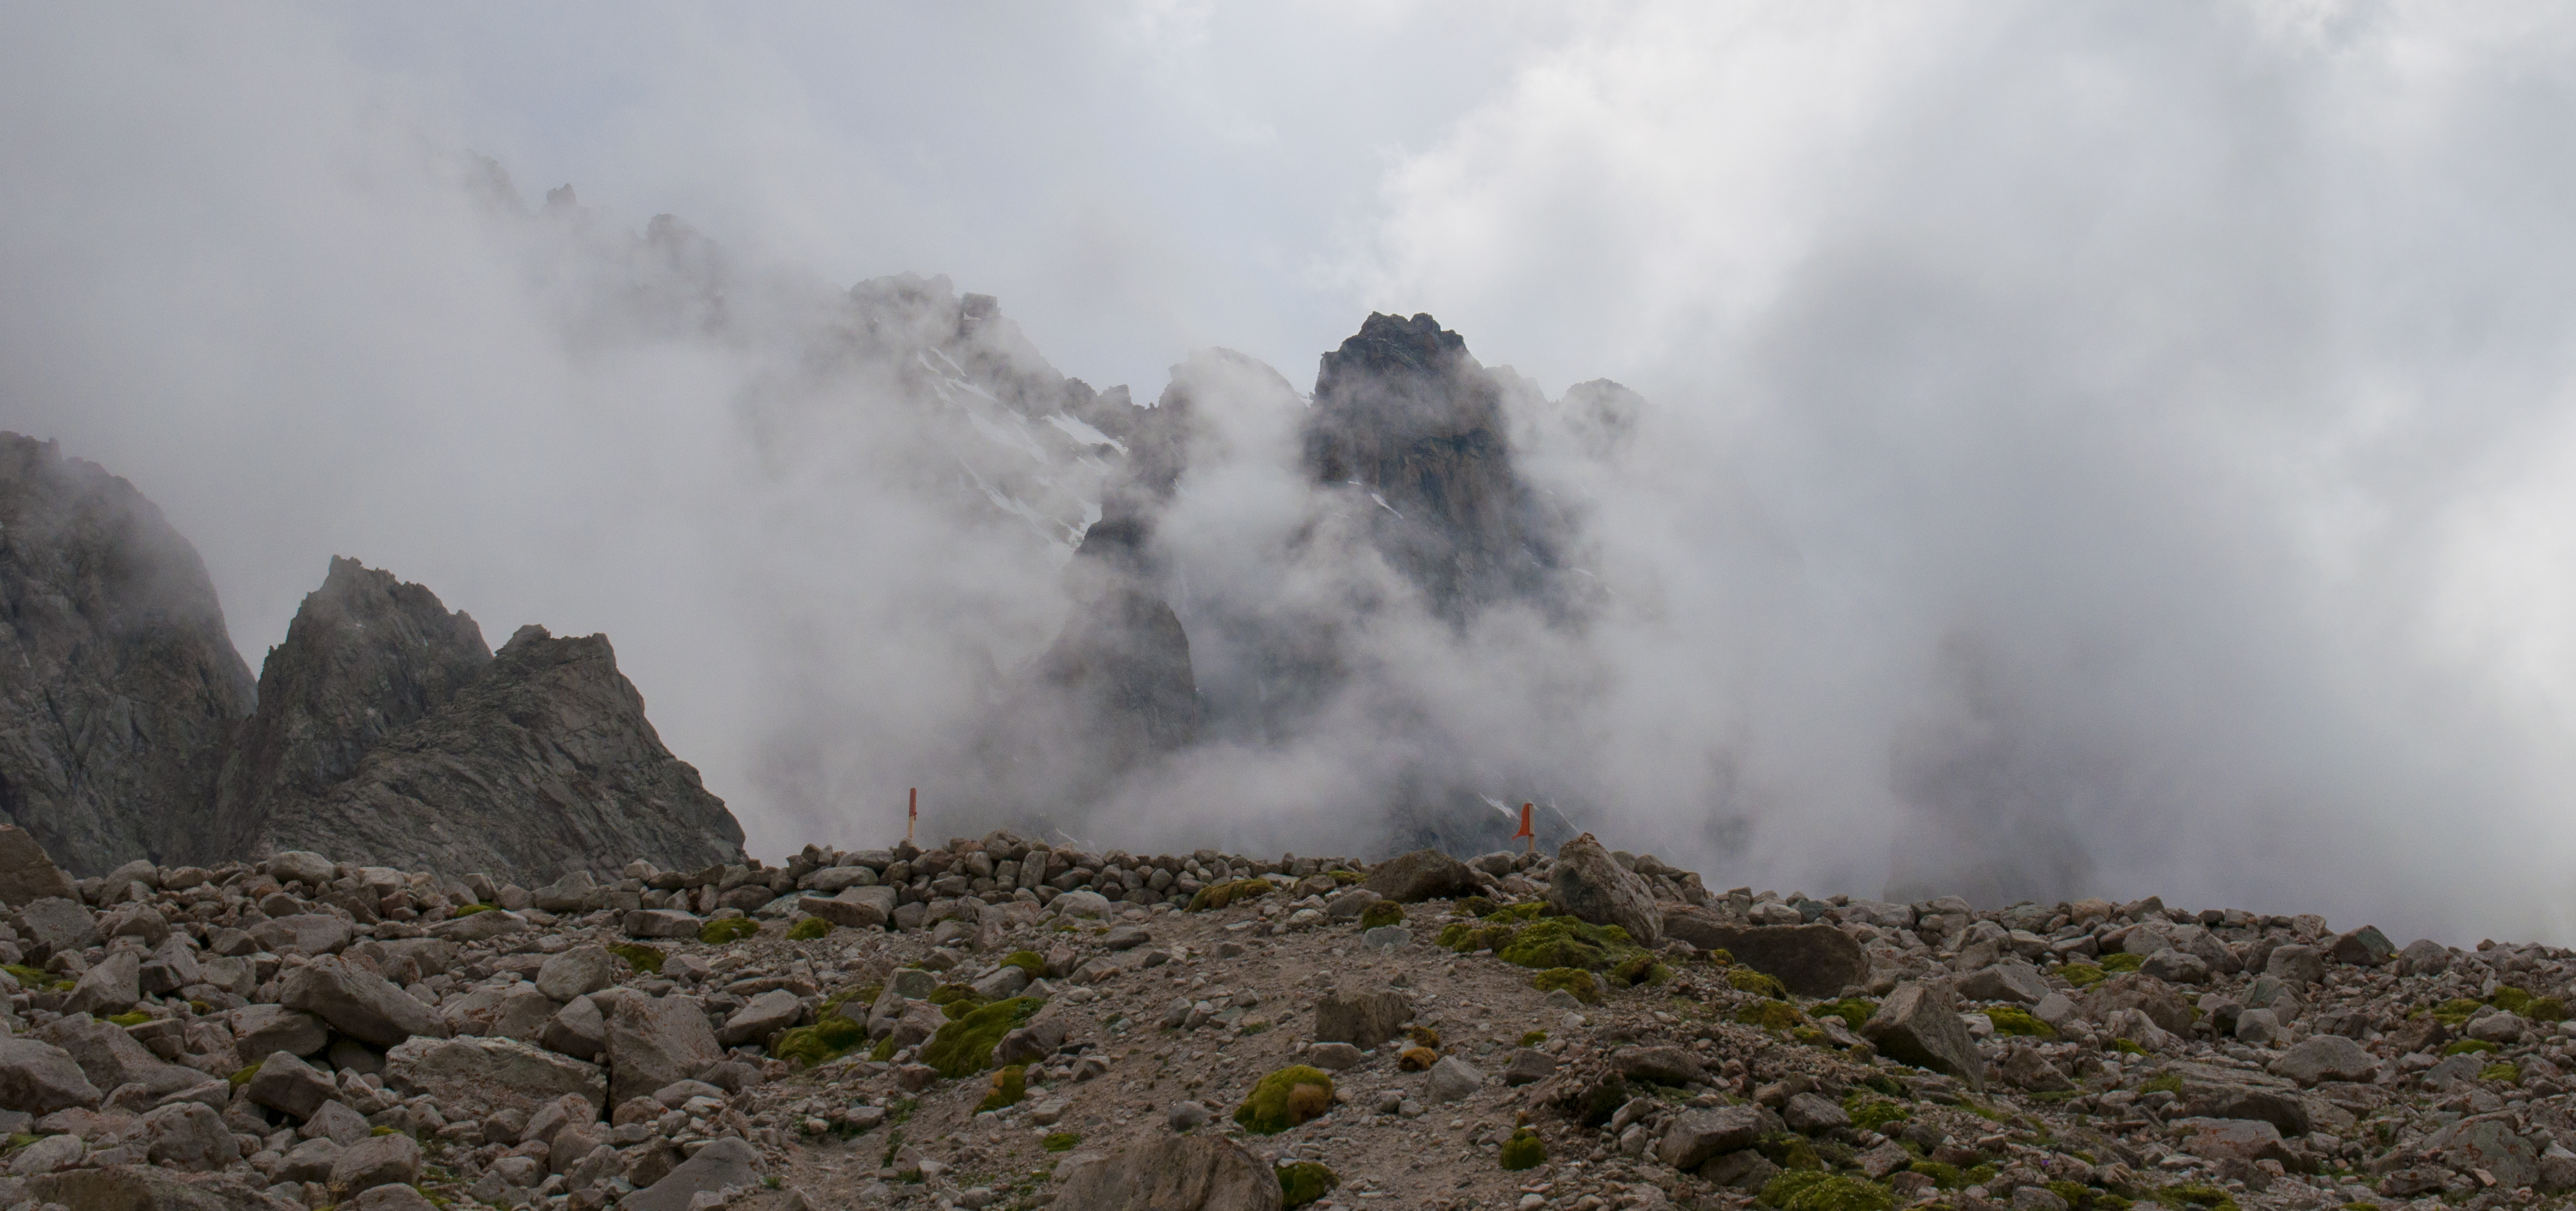
mountains, mountain, mountainous landforms, ridge, cloud, geological phenomenon, sky, mountain range, rock, hill station, highland, volcanic landform, terrain, meteorological phenomenon, geology, escarpment, summit, fell, mount scenery, tree, landscape, lava dome, elevation, ar te